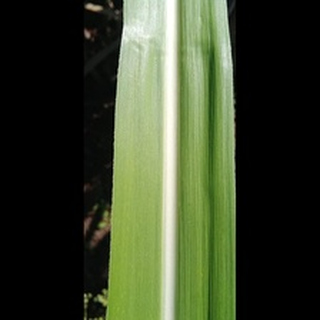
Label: healthy_sugarcane